Swift House

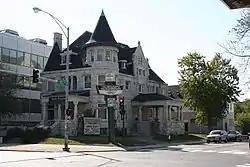

The Swift House is a historic house at 4500 S. Michigan Avenue in the Grand Boulevard community area of Chicago, Illinois. The house was built in 1892 for Edward Morris and his wife Helen Swift Morris. Both of the owners had close ties to Chicago's meatpacking industry; Edward was the president of Morris & Company, while Helen was the daughter of Gustavus Franklin Swift, the founder of Swift & Company. The Richardsonian Romanesque home was most likely designed by Chicago architects Willett & Pashley. Its design includes a rusticated stone exterior, porches supported by stone columns, a dentillated cornice, and a turret and stone gable projecting from the roof. In addition to being a home for several different owners, the house has also served as a funeral home and as the headquarters of the Chicago Urban League.